Vellore Municipal Corporation

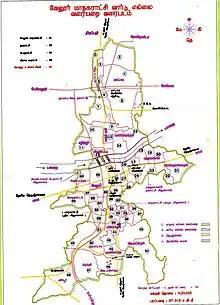
Vellore Corporation

Vellore Corporation is a civic body that governs the city of Vellore, Tamil Nadu, India. Vellore corporation consist of 60 wards and is headed by a mayor who presides over a deputy mayor and 60 councillors who represent each wards in the city.